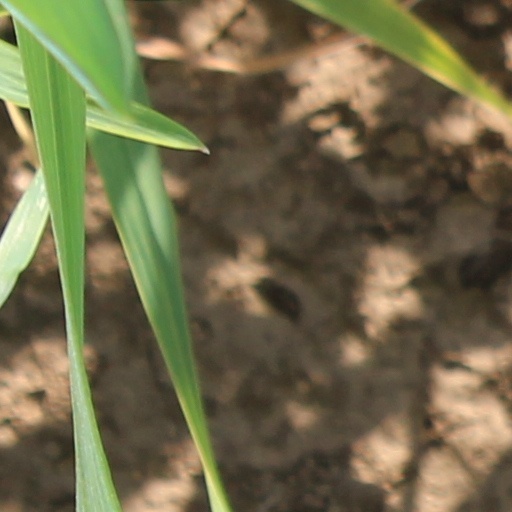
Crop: wheat